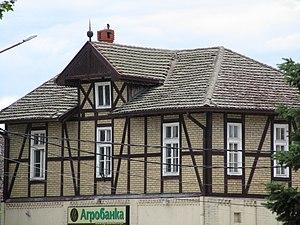
Le bâtiment de la Première coopérative agricole à Azanja se trouve à Azanja, dans la municipalité de Smederevska Palanka et dans le district de Podunavlje, en Serbie. Il est inscrit sur la liste des monuments culturels protégés de la République de Serbie.